Húsar

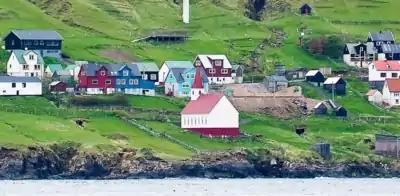
Húsar

Húsar is located on the east coast and the southern part of the island of Kalsoy. Húsar is connected to Klaksvík by a ferry that visits the village three times a day. From Húsar the other villages on the island can be reached by bus.